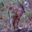
Label: deer